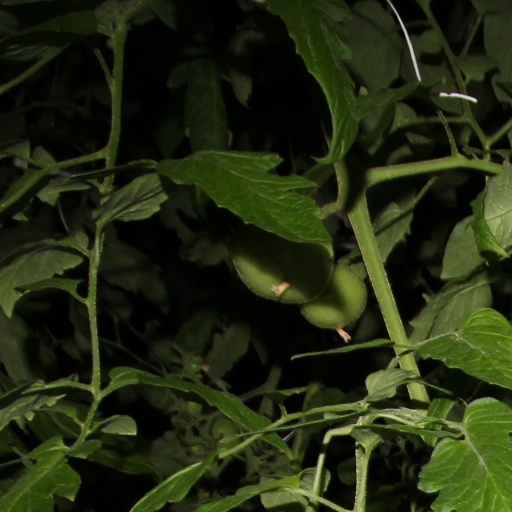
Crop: tomato